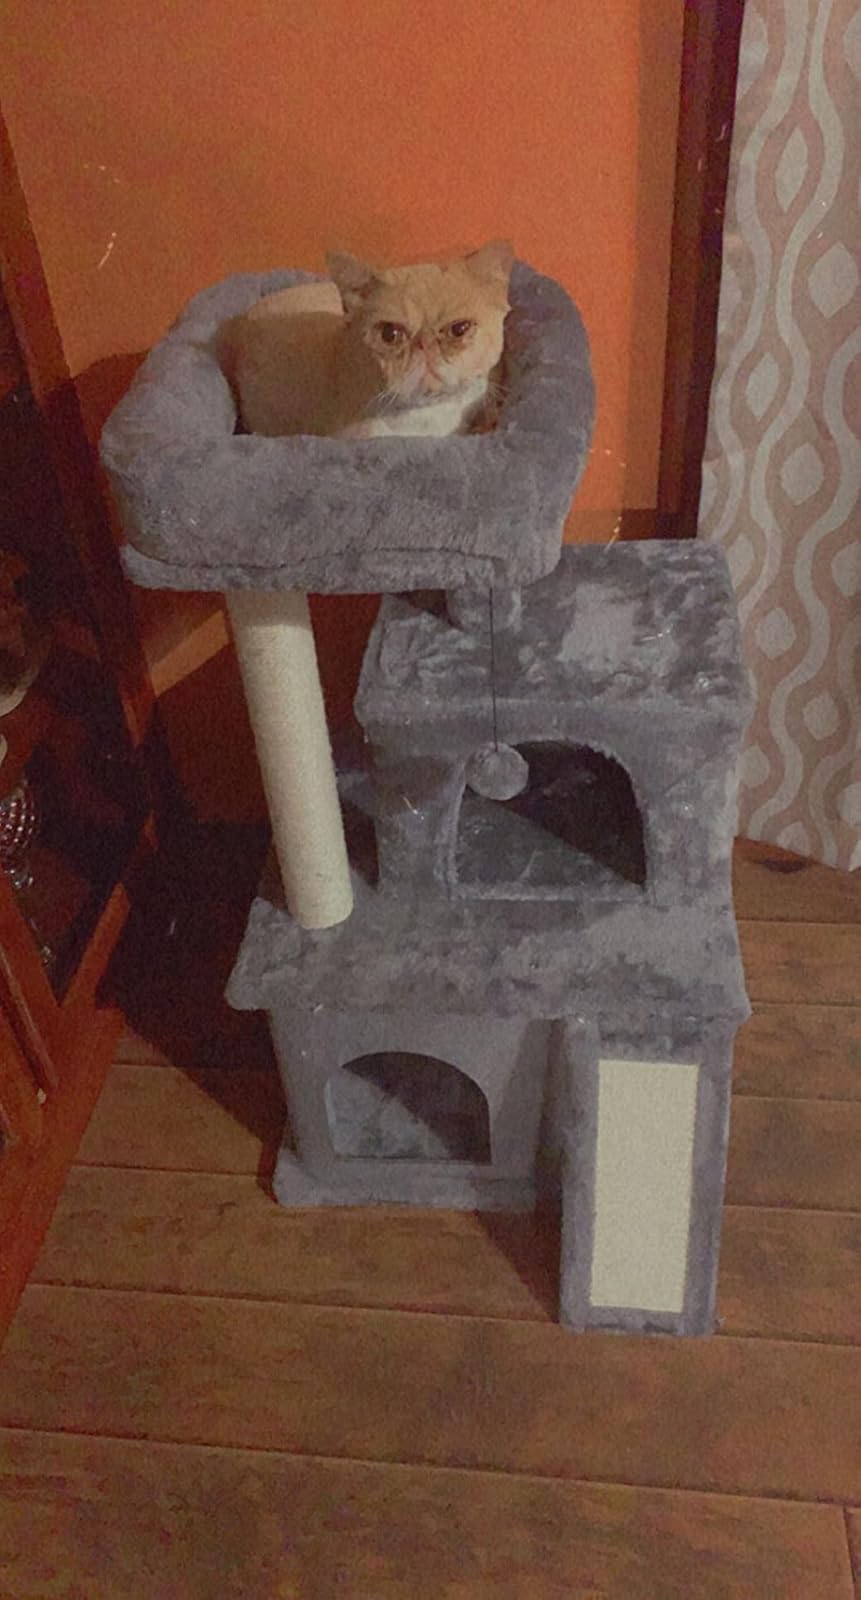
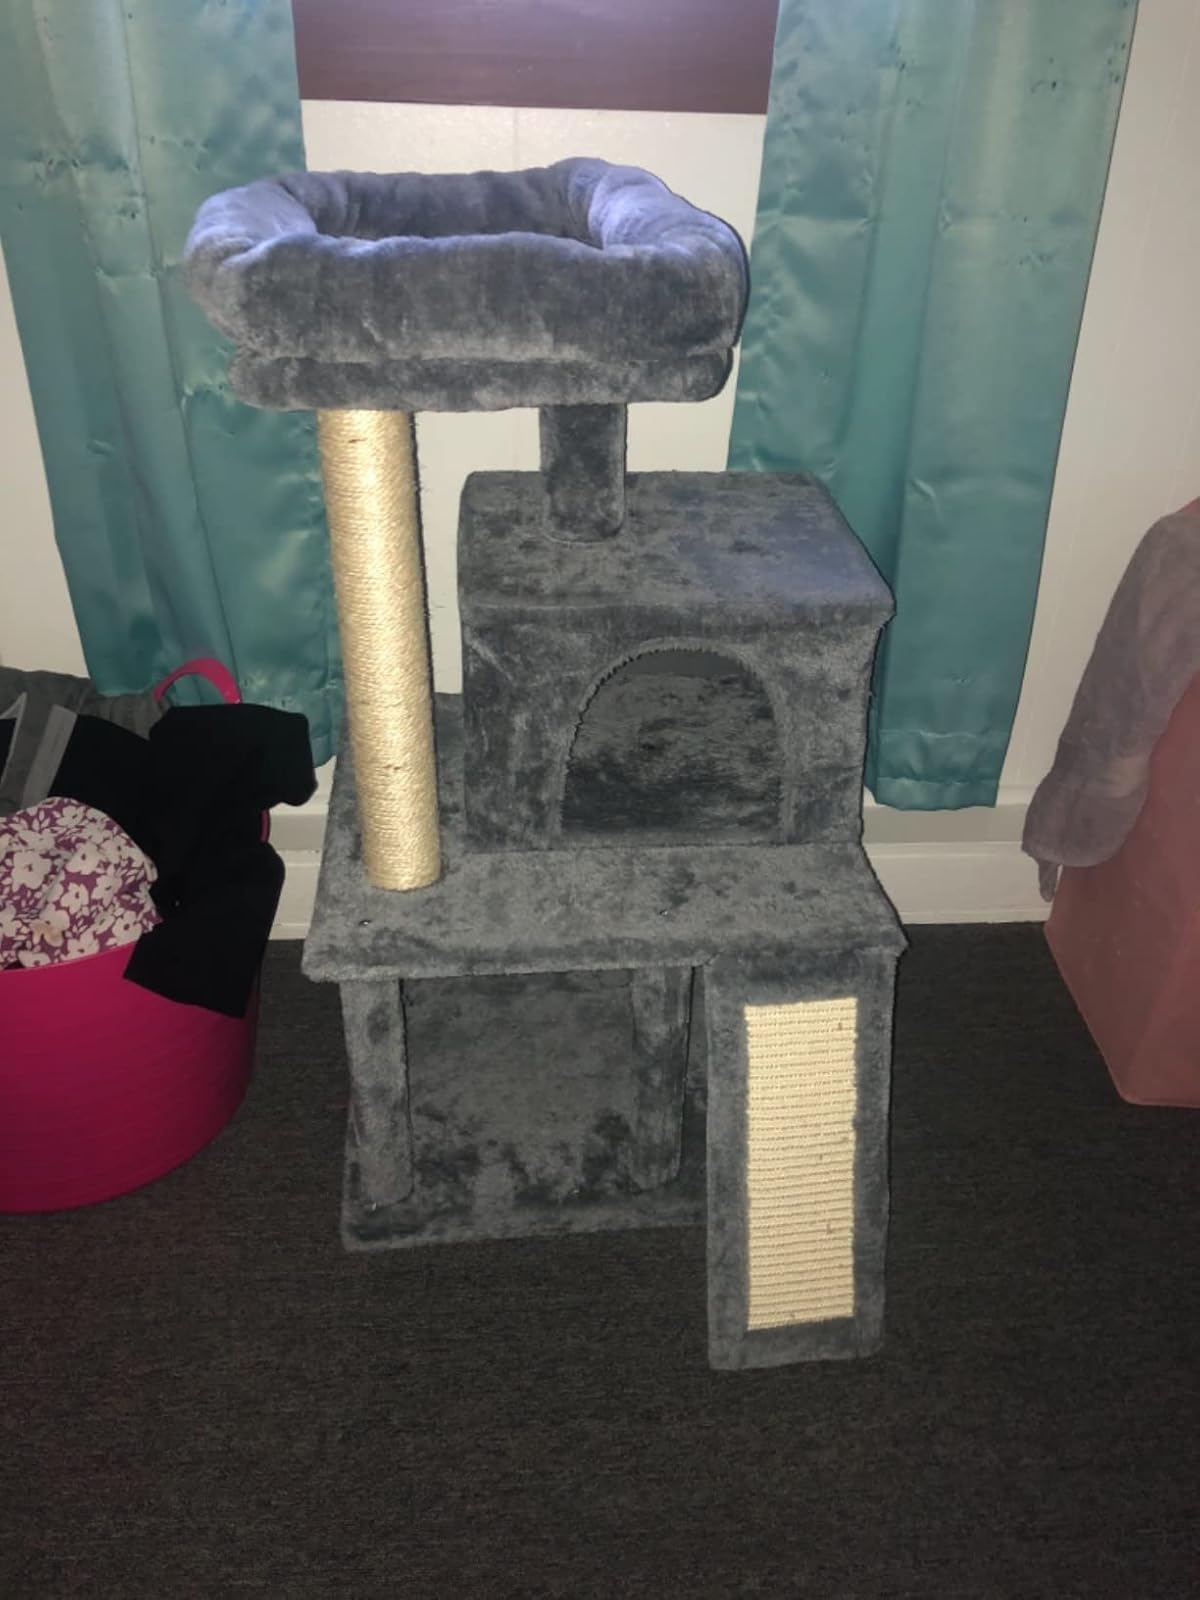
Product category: items_cat tree
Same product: yes